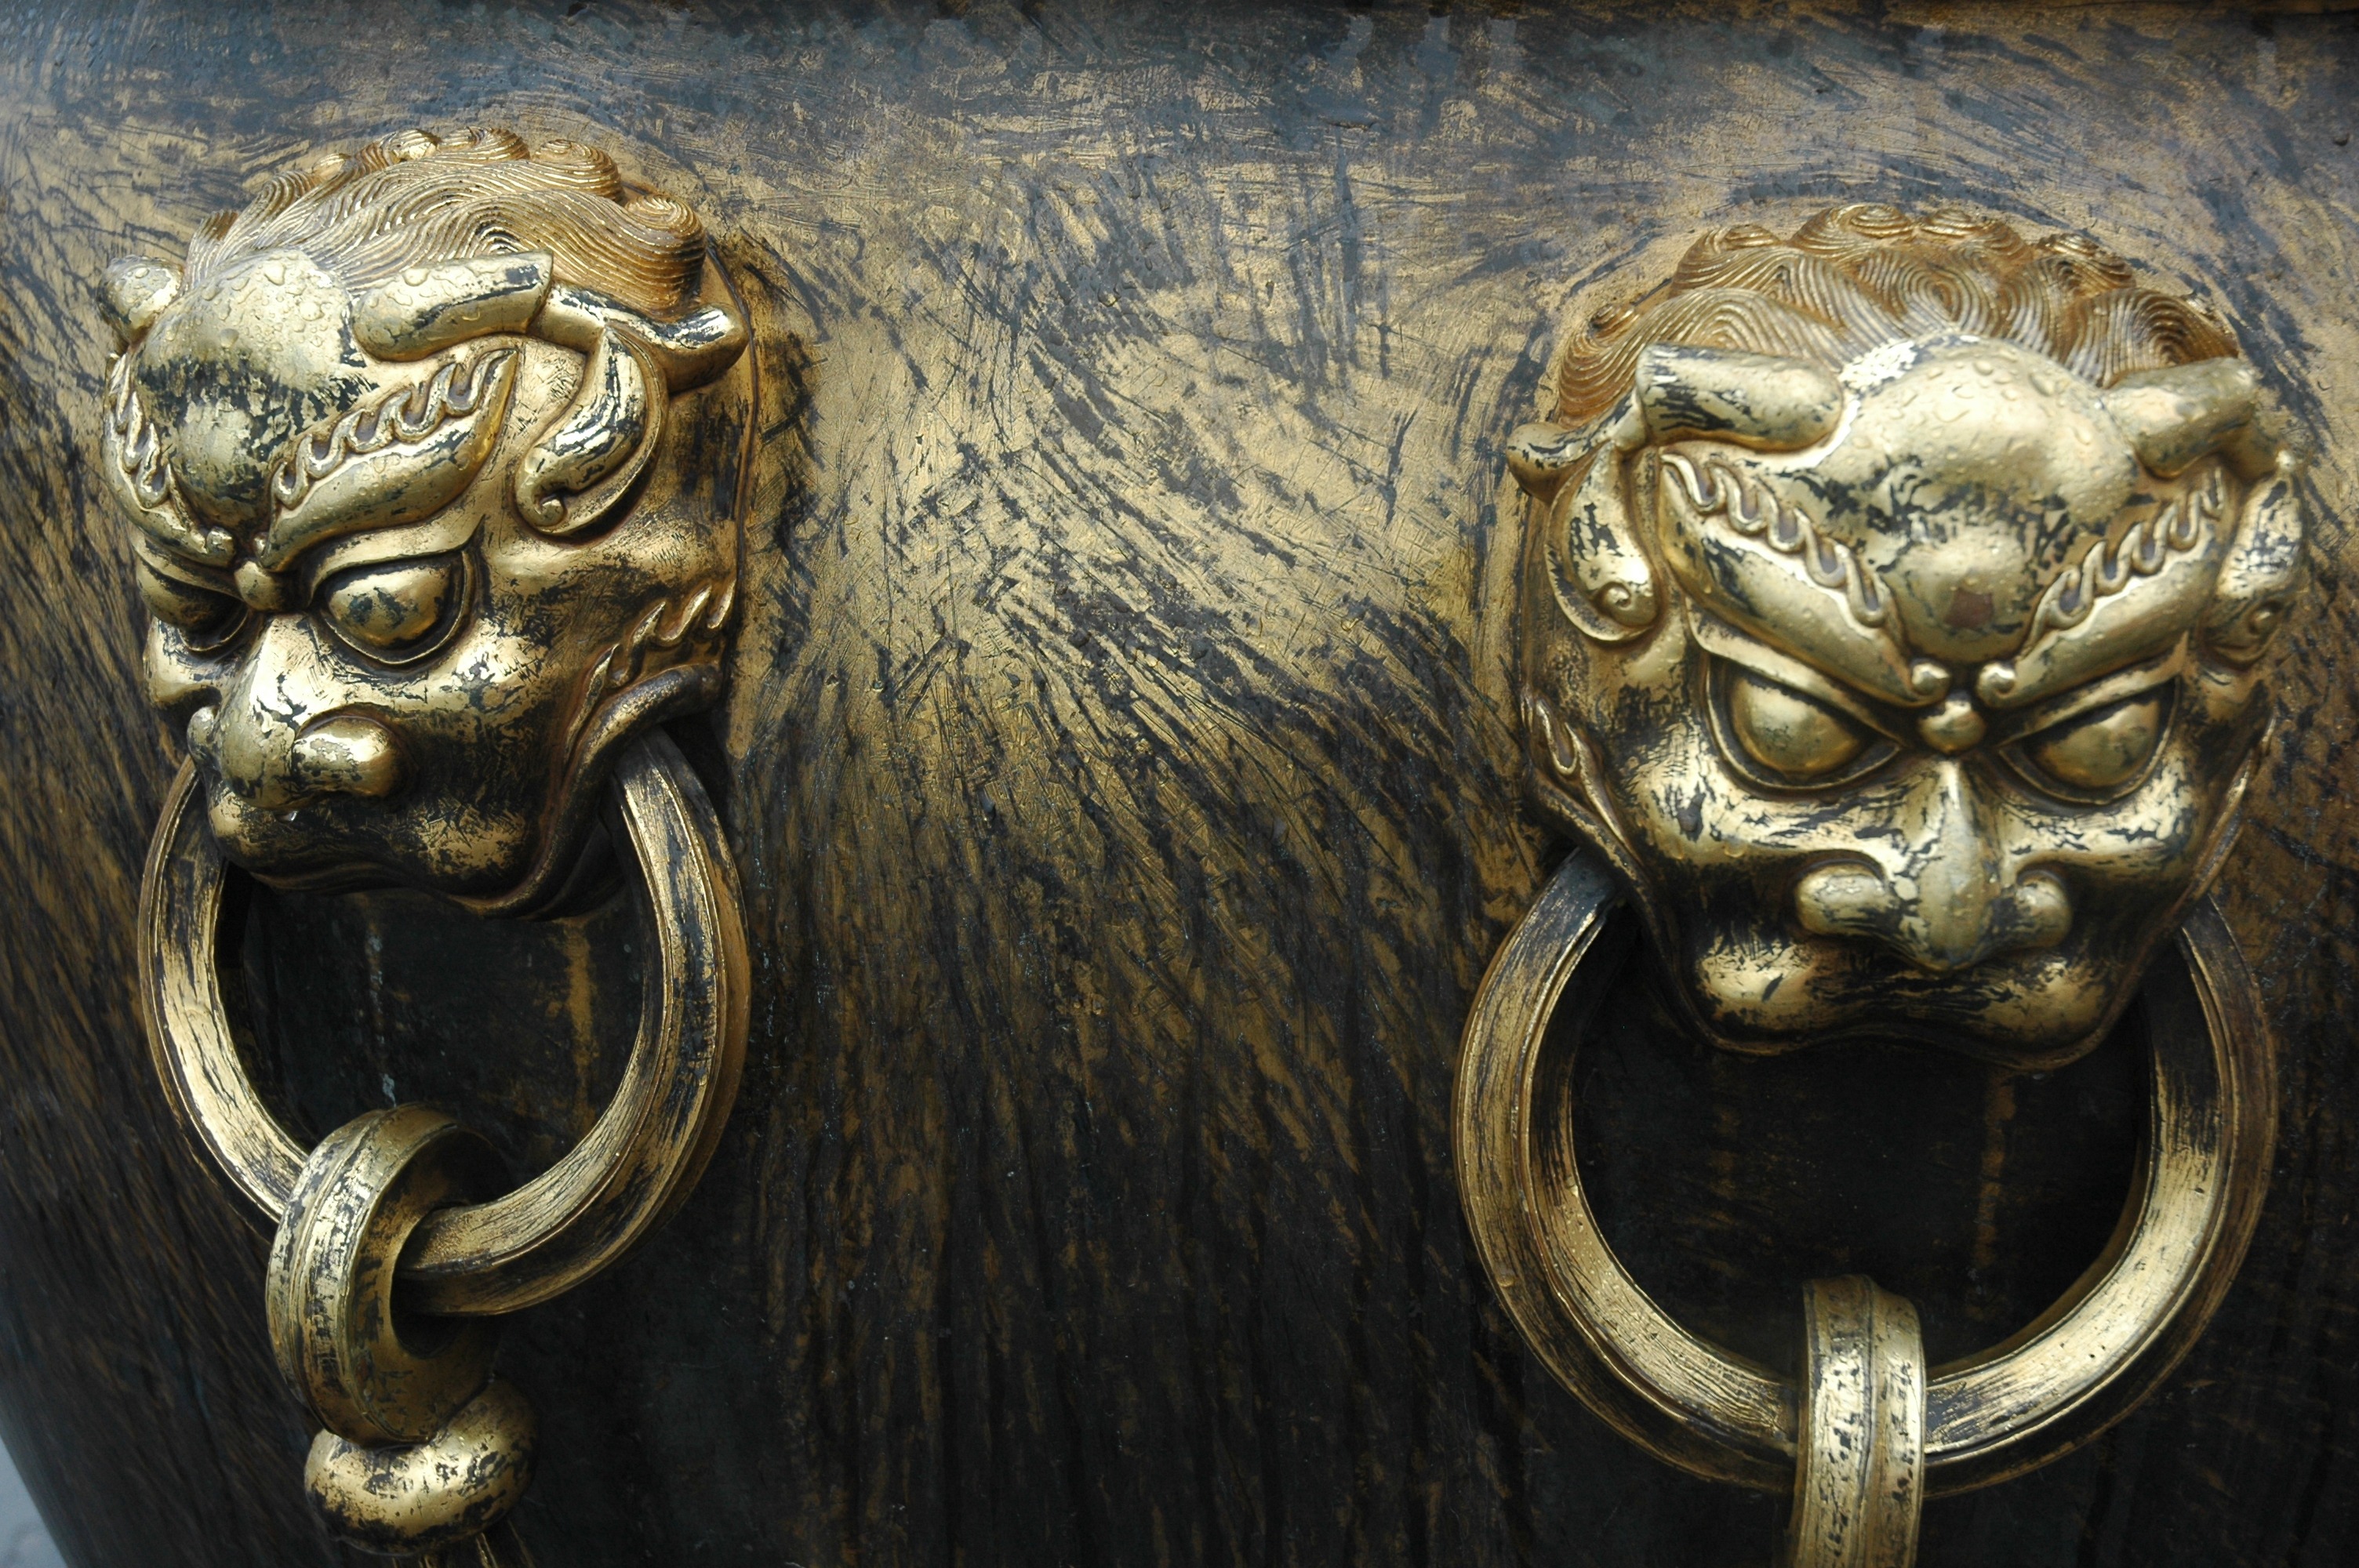
ring, monument, statue, yellow, sculpture, art, temple, copper, decorative, head, leon, carving, figures, relief, costume, china, masque, mythology, ancient history